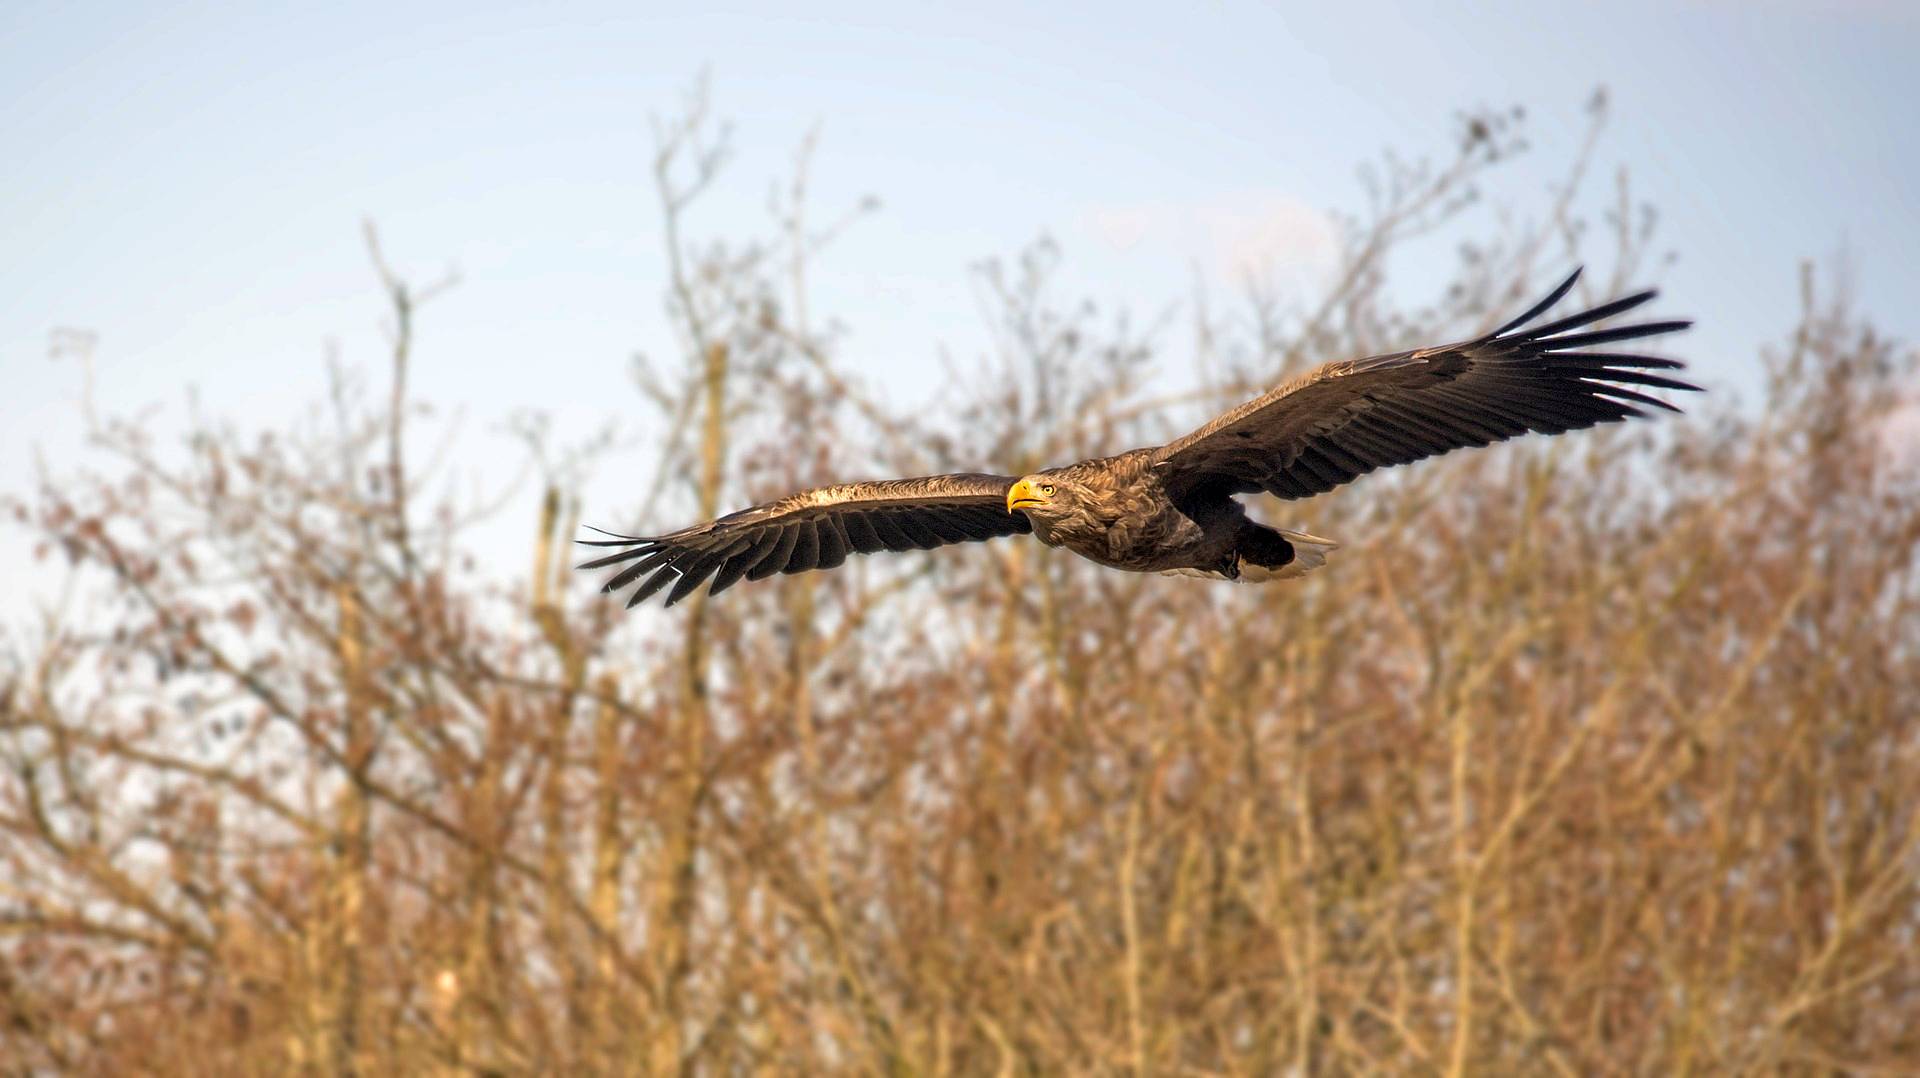
animals, bird, bird of prey, eagle, accipitriformes, beak, accipitridae, kite, northern harrier, wildlife, golden eagle, ecoregion, organism, harrier, buzzard, plant, stock photography, wing, falconiformes, grassland, tail, feather